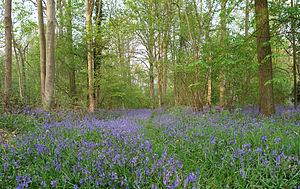
La Jacinthe des bois ou Jacinthe sauvage est une espèce de plantes vivaces. Elle appartient à la famille des Liliaceae selon la classification classique. La classification phylogénétique la place dans la famille des Hyacinthaceae.
Ghlin est une section de la ville belge de Mons, située en Région wallonne dans la province de Hainaut.